First Glasgow

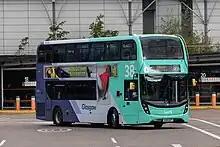
Alexander Dennis Enviro400 MMC at Buchanan bus station in September 2022

In May 2013, the Cumbernauld depot closed with staff, buses and services transferred to Larkfield, Parkhead and Blantyre depots.